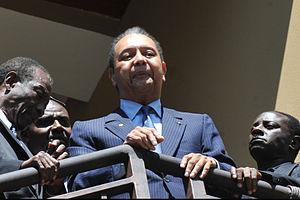
Jean-Claude Duvalier, dit « Baby Doc » ou « Bébé Doc », né le 3 juillet 1951 à Port-au-Prince, et mort à Pétion-Ville le 4 octobre 2014, est un homme politique haïtien, président du pays jusqu'à son renversement en 1986.
Cet article liste les chefs d’État haïtiens —